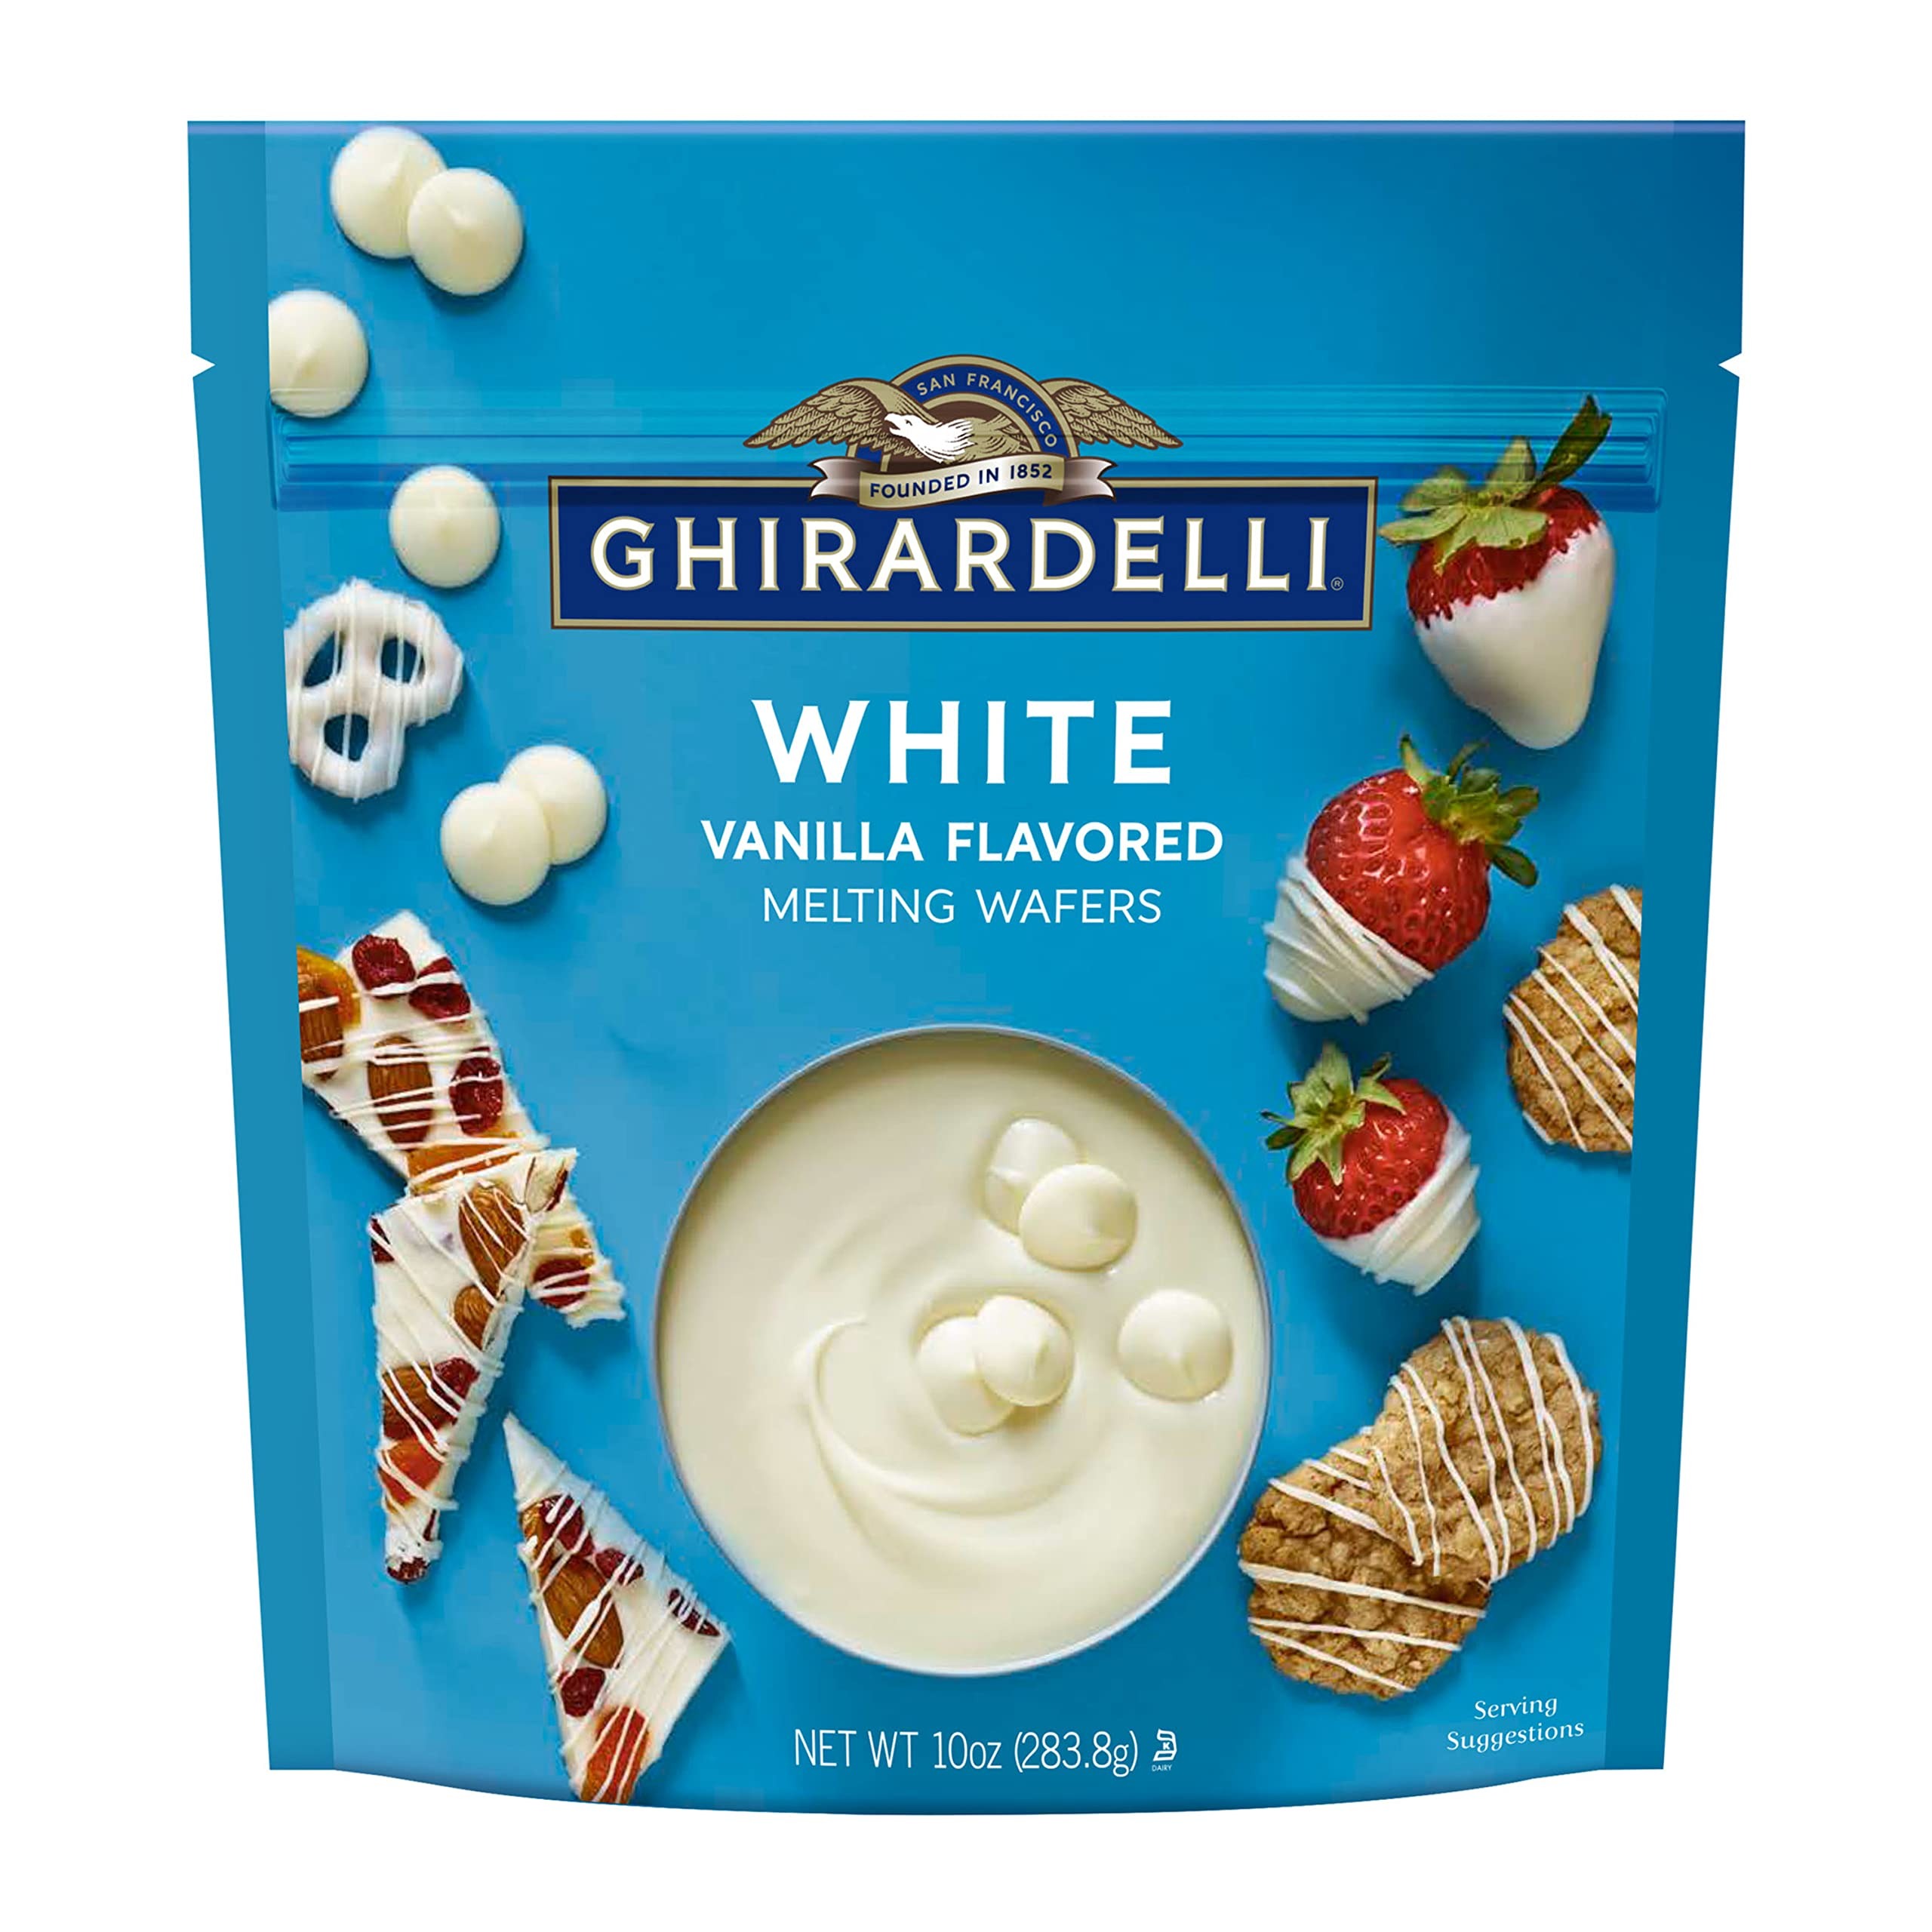
Item Name: GHIRARDELLI White Vanilla Flavored Melting Wafers, 10 OZ Bag
Bullet Point 1: One (1) 10 oz bag of Ghirardelli White Vanilla Flavored Melting Wafers
Bullet Point 2: Vanilla flavored candy melts offer a sweet finish to your treats
Bullet Point 3: Use candy pieces to make dipped pretzels, truffles, strawberries and other candies and dipped treats
Bullet Point 4: Baking vanilla wafers made with high-quality ingredients for the perfect flavor
Bullet Point 5: Create impressive and easy treats for everyday desserts or special occasions with vanilla candy coating
Bullet Point 6: This GHIRARDELLI product is certified kosher
Value: 10.0
Unit: ounce

Price: 6.39